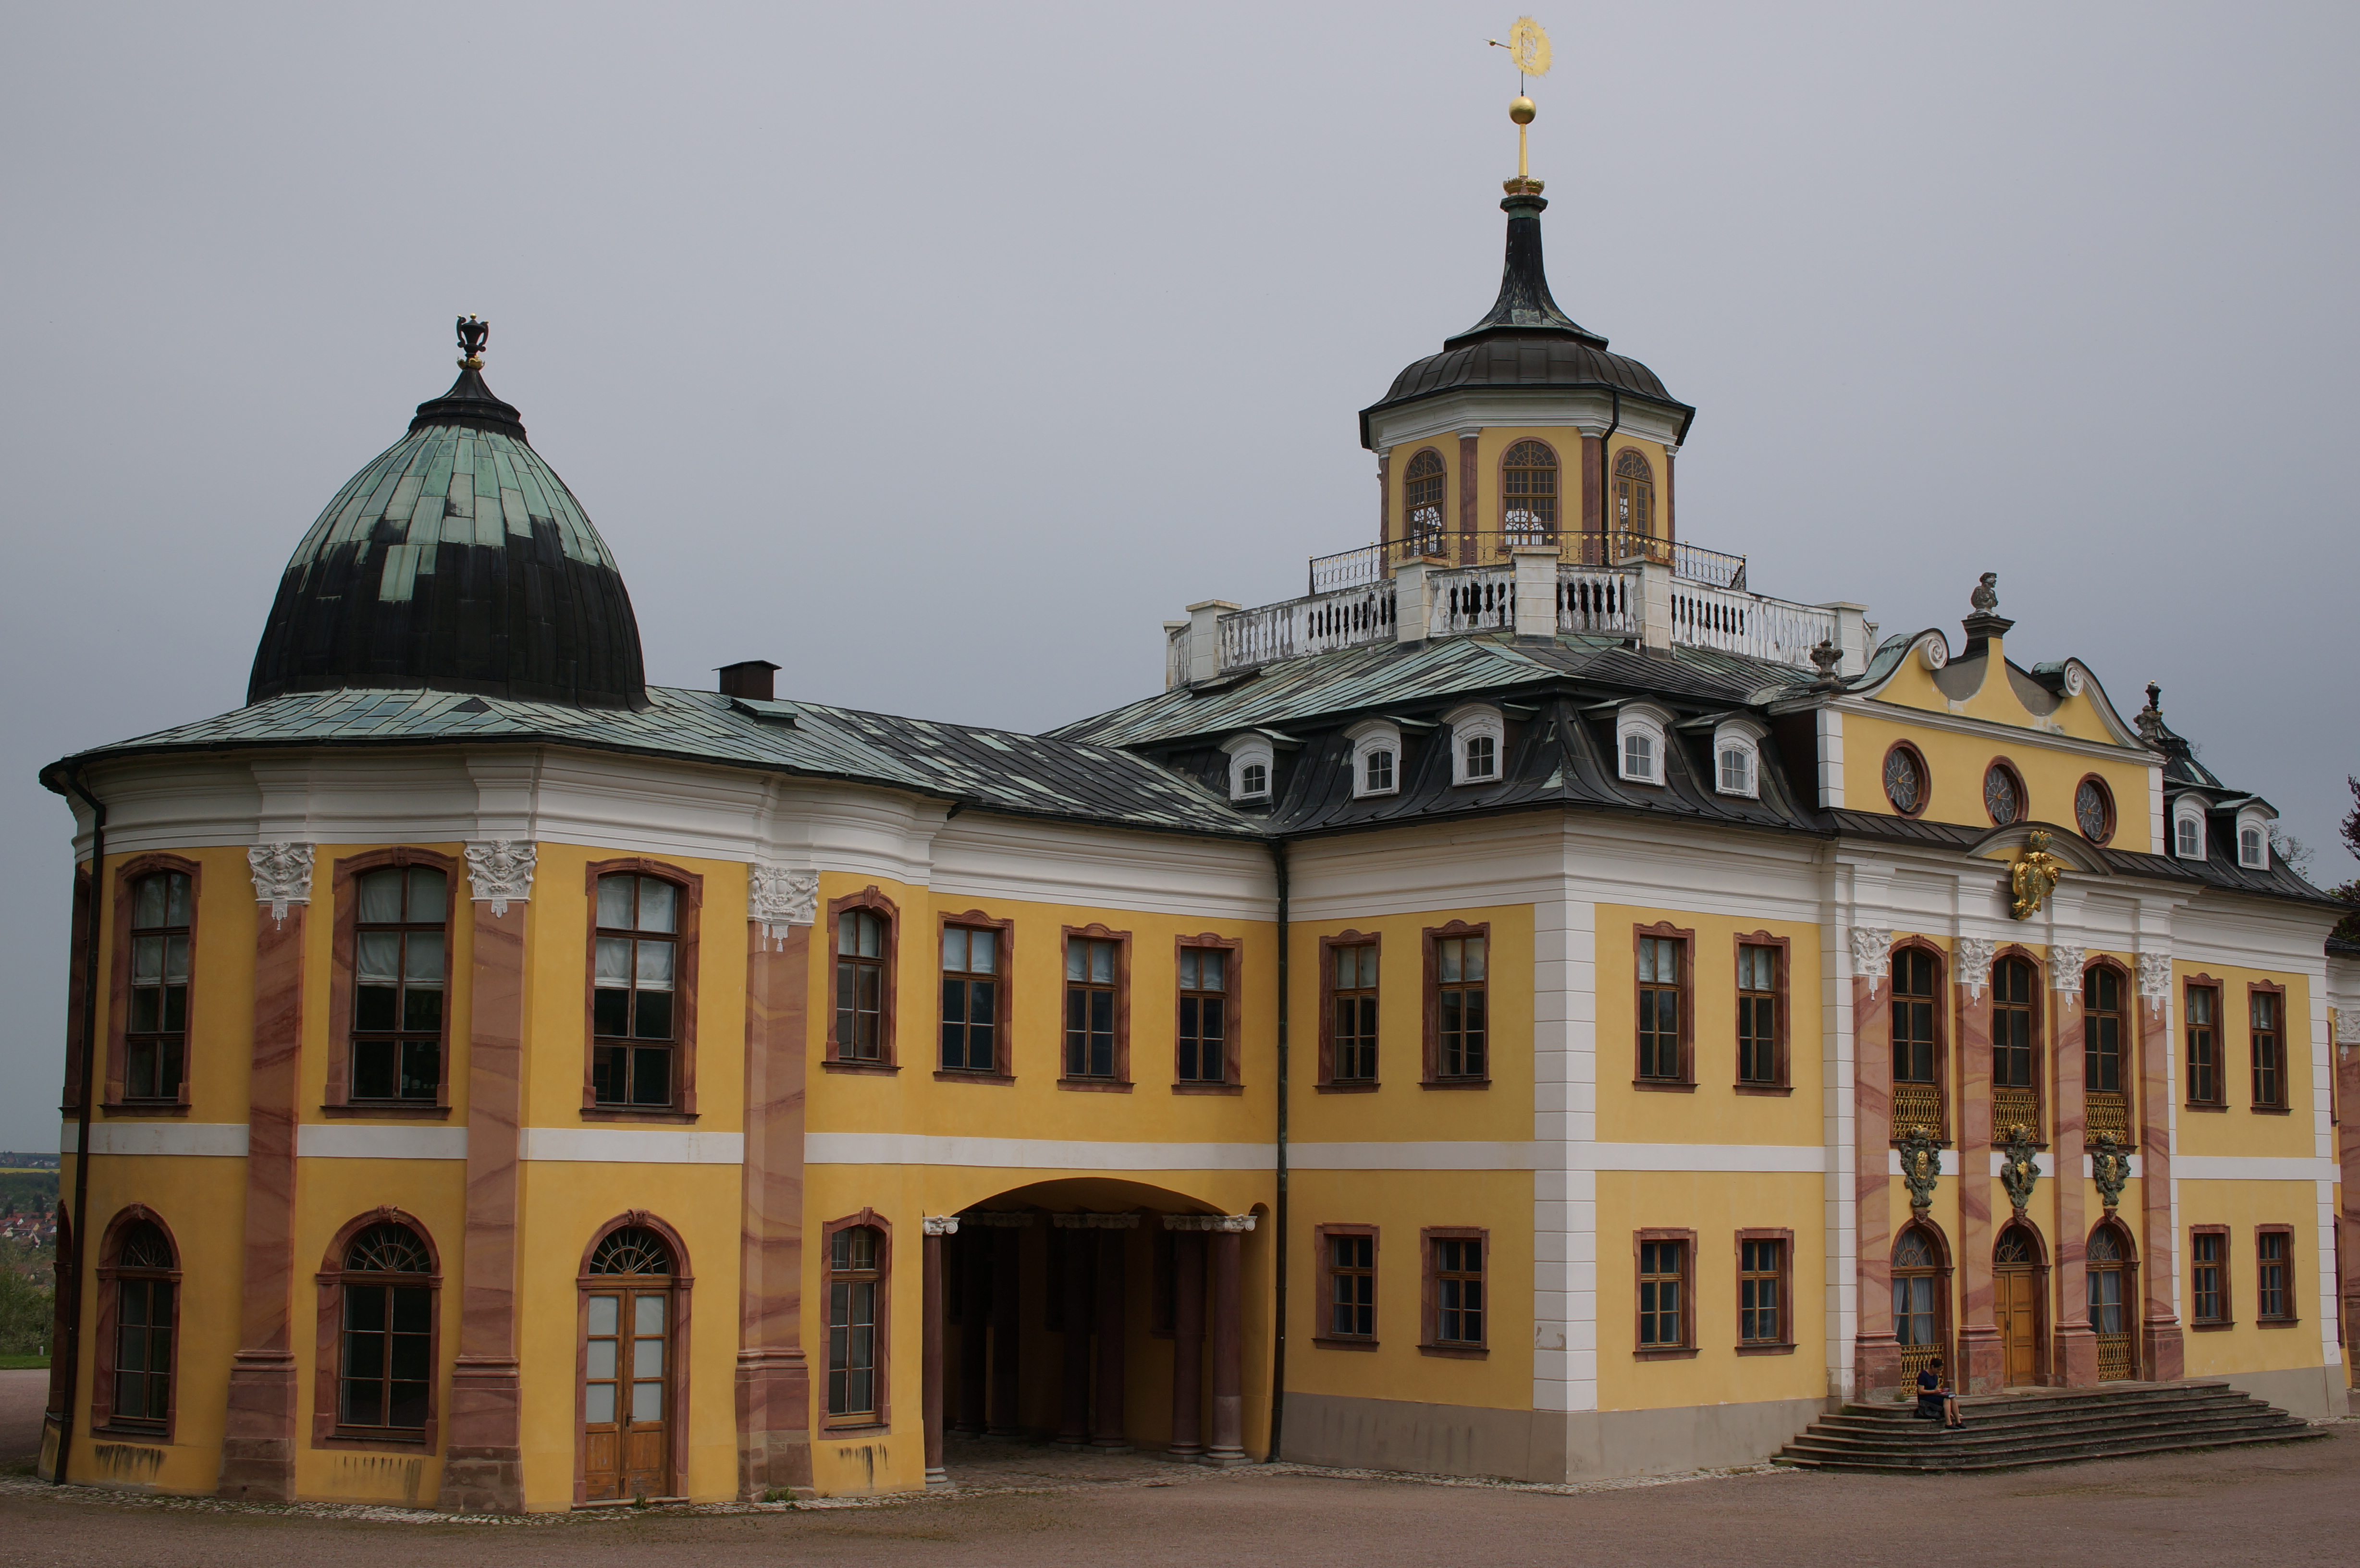
architecture, building, chateau, palace, downtown, landmark, facade, 2015, germany, deutschland, synagogue, sony, sigma, basilica, nex, nex6, lenstagged, steffenzahn, 30mm, sigma30mm28exdn, sigma30mmf28, sigma30mmf28dn, sigma30mm, thuringia, weimar, ancient history, seat of local government